Hinduism in Khyber Pakhtunkhwa

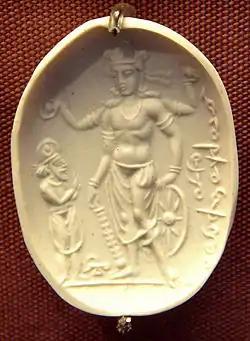
Cast of sardonyx seal representing Vishnu blessing a worshiper 4th-6th century CE. The inscription in cursive Bactrian reads: "Mihira, Vishnu and Shiva".

The Gandharan civilization features prominently in the Hindu epic poem, the Mahabharatha, The Vedic texts refer to the area as the province of Pushkalavati. The area was once known to be a great center of learning.